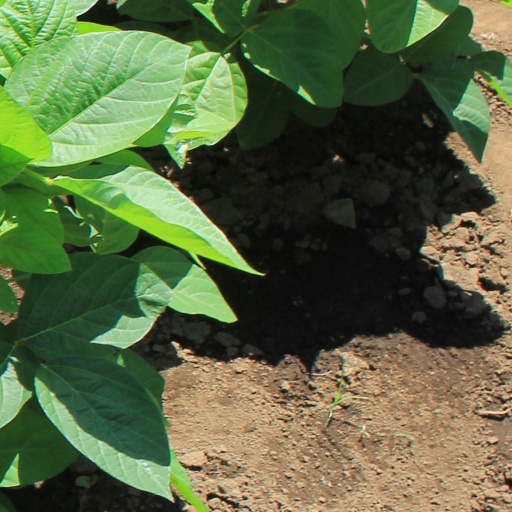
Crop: soybean